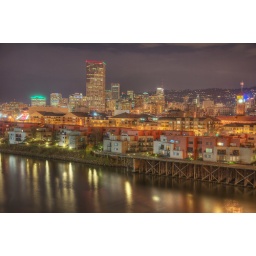
A view from the Broadway bridge over the Willamette river in Portland, Oregon.